Great War Display Team

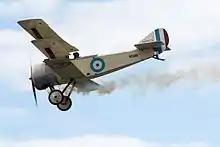
GWDT replica Sopwith Triplane at the 2016 Farnborough Airshow

The Great War Display Team (GWDT) started out in 1988 and was originally called The Wombats. It was an ad-hoc collection of aircraft including five SE5as, two Fokker Dr.Is and a Fokker D7, many of them flown by their builders, and appeared that year at the Biggin Hill Air Show. 2014 was the 27th anniversary of the Team's formation and two of the original members, Des Biggs and Doug Gregory, were still flying with the Team until 2012 and Doug flew his SE5a in January 2013 to celebrate his 90th Birthday.